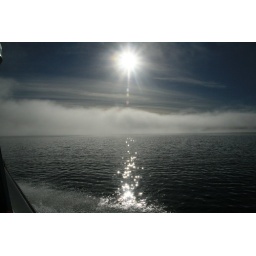
Blinding sun over the water and cloud inversion